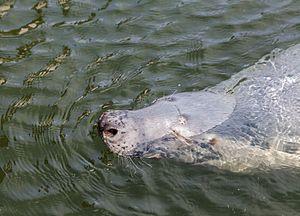
Le phoque gris est un mammifère carnivore, de la famille des phocidés. Halichoerus grypus est la seule espèce du genre Halichoerus.